Rhinitis

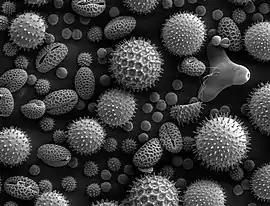
Pollen grains from a variety of common plants can cause hay fever.

Rhinitis, also known as coryza, is irritation and inflammation of the mucous membrane inside the nose. Common symptoms are a stuffy nose, runny nose, sneezing, and post-nasal drip.